Alexander von Humboldt

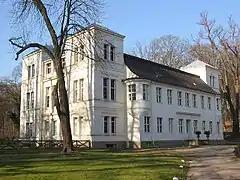
Schloss Tegel, Berlin, where Alexander and his brother Wilhelm lived for several years

Due to his youthful penchant for collecting and labeling plants, shells, and insects, Alexander received the playful title of "the little apothecary". Marked for a political career, Alexander studied finance for six months in 1787 at the University of Frankfurt (Oder), which his mother might have chosen less for its academic excellence than its closeness to their home in Berlin. On 25 April 1789, he matriculated at the University of Göttingen, then known for the lectures of C. G. Heyne and anatomist J. F. Blumenbach. His brother Wilhelm was already a student at Göttingen, but they did not interact much, since their intellectual interests were quite different. His vast and varied interests were by this time fully developed.